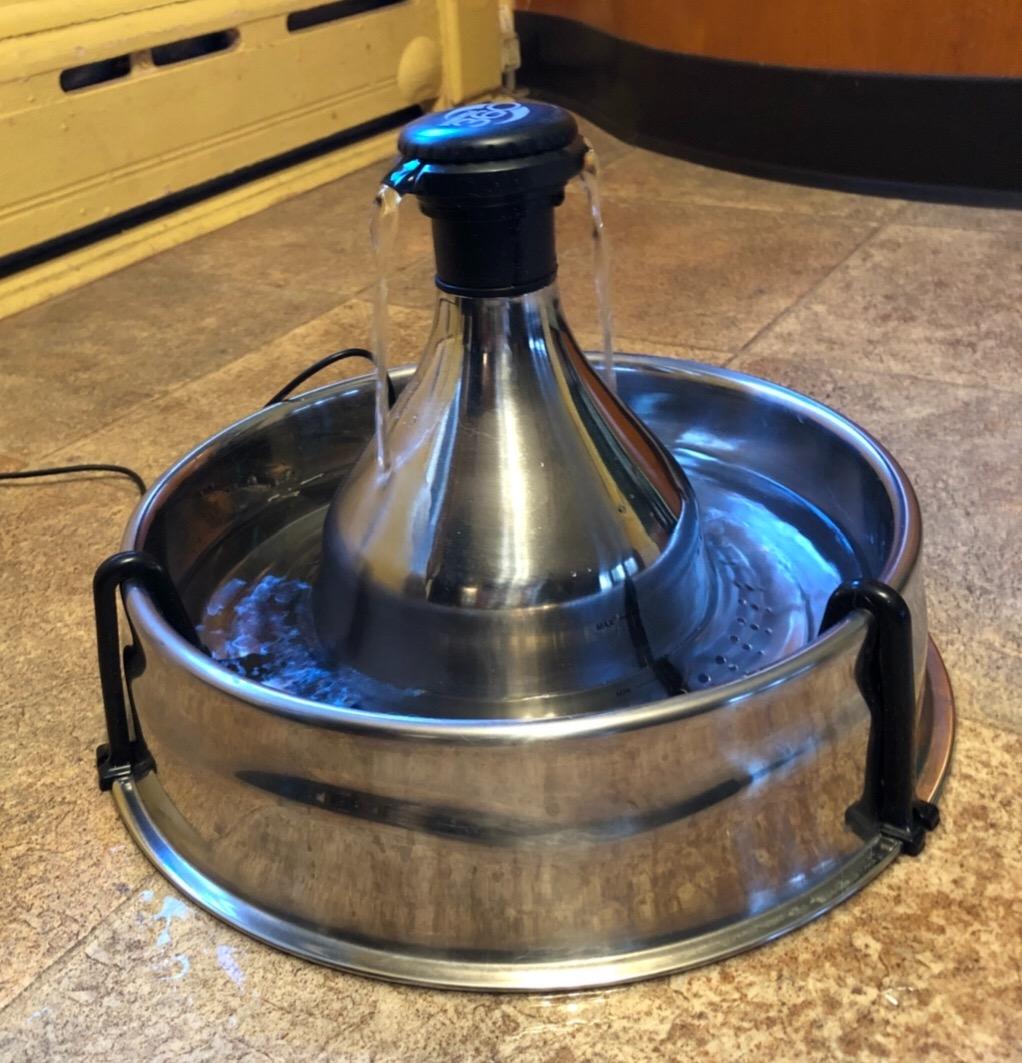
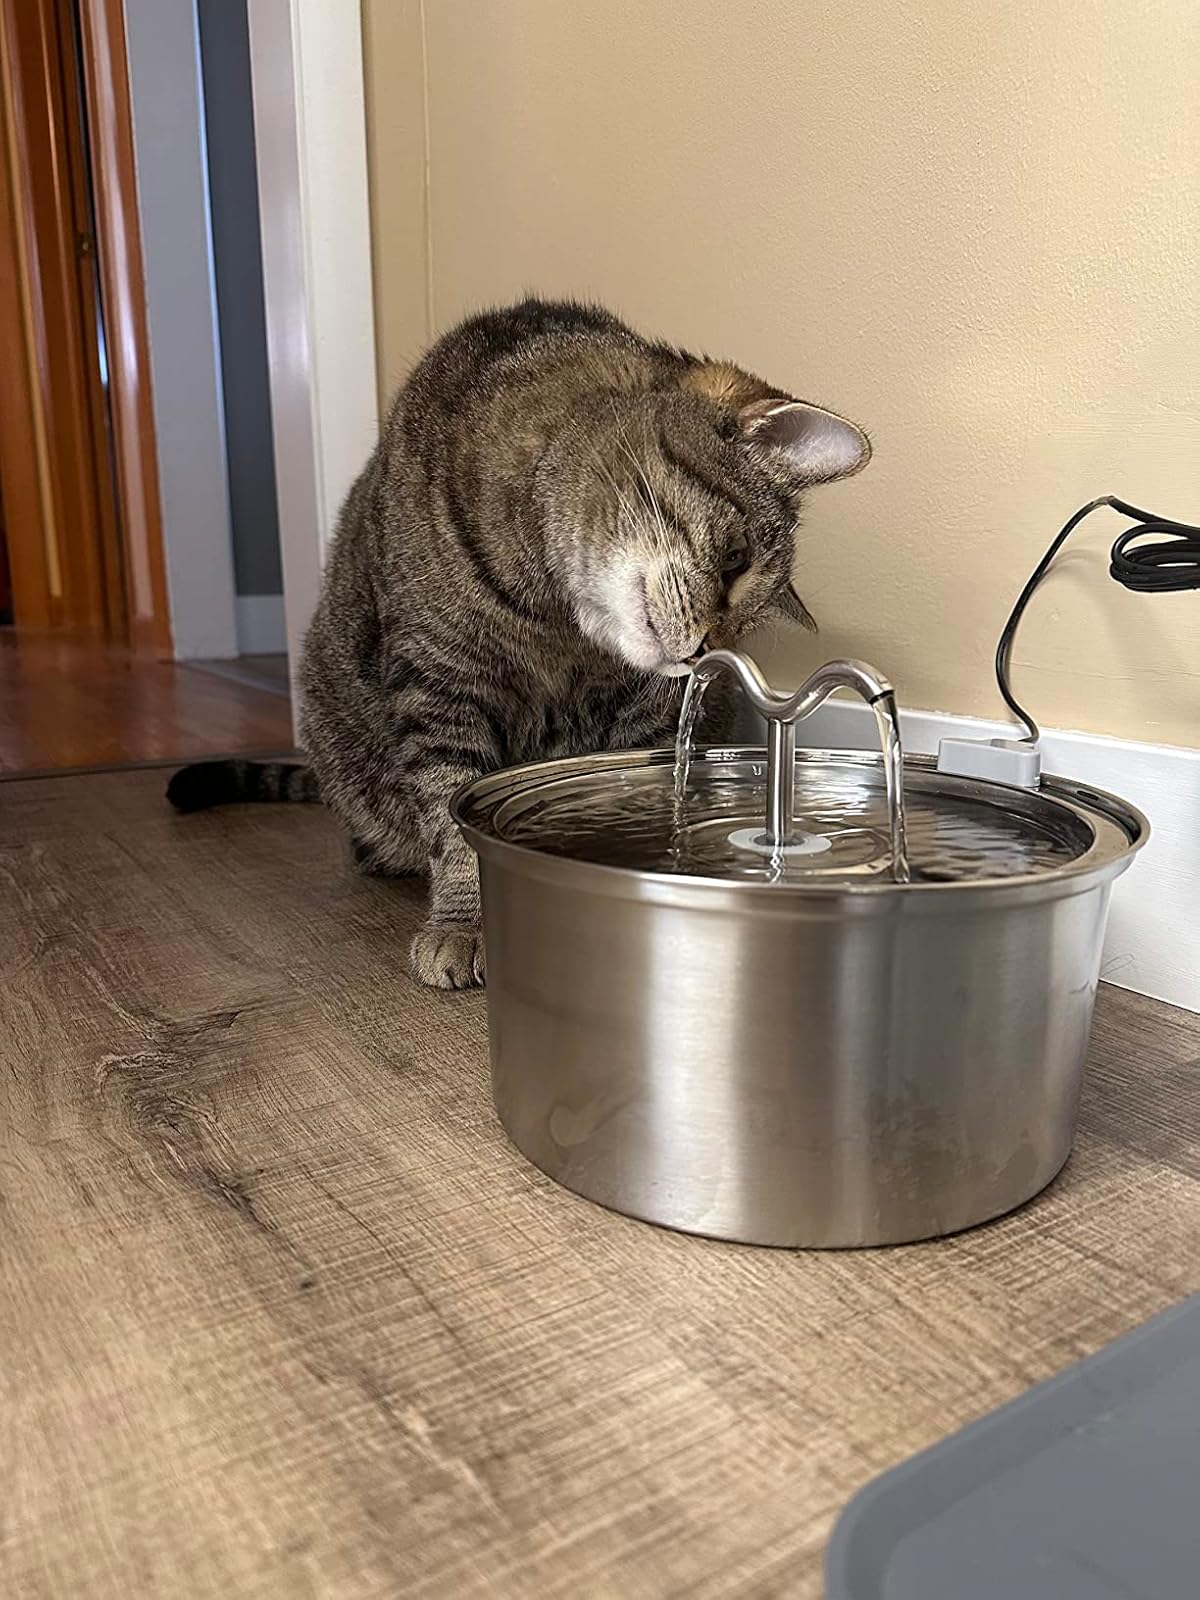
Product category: items_bowl
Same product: no